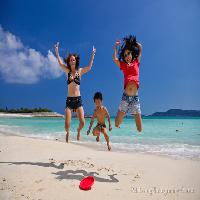
Weather: sun or clear